Campaign against female genital mutilation in colonial Kenya

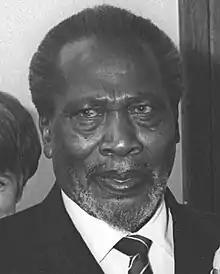
African nationalist leader Jomo Kenyatta, photographed in 1966. Kenyatta was a prominent opponent of efforts to ban female genital mutilation.

The campaign against female genital mutilation in colonial Kenya (1929–1932), also known as the female circumcision controversy, was a period within Kenyan historiography known for efforts by British missionaries, particularly from the Church of Scotland, to stop the practice of female genital mutilation in colonial Kenya. The campaign was met with resistance by the Kikuyu, the country's largest tribe. According to American historian Lynn M. Thomas, female genital mutilation became a focal point of the movement campaigning for independence from British rule, and a test of loyalty, either to the Christian churches or to the Kikuyu Central Association, the largest association of the Kikuyu people.